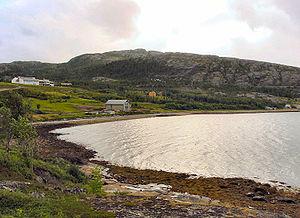
Le Musée d'Alta est situé à Alta, en Norvège septentrionale. Il présente un large panorama des cultures et industries traditionnelles de la région, et notamment du peuple Saami et des communautés de pécheurs. Il doit cependant sa raison d'être à la présence à proximité des gravures rupestres d'Alta situées sur les rives de l'Altafjord, qui sont l'ensemble plus imposant et le plus nordique de gravures rupestres qui a été découvert, et à ce titre élu patrimoine mondial UNESCO. Le site, dont la datation a été établie à 11 000 ans, témoigne des premiers peuplements du Finnmark.
Le site d’art rupestre d’Alta se situe au nord de la Norvège, dans le comté de Finnmark. Il a été inscrit sur la liste du patrimoine mondial de l’UNESCO le 3 décembre 1985 en raison de sa grande valeur archéologique. Il s’agit du seul site préhistorique retenu par l’UNESCO en Norvège.